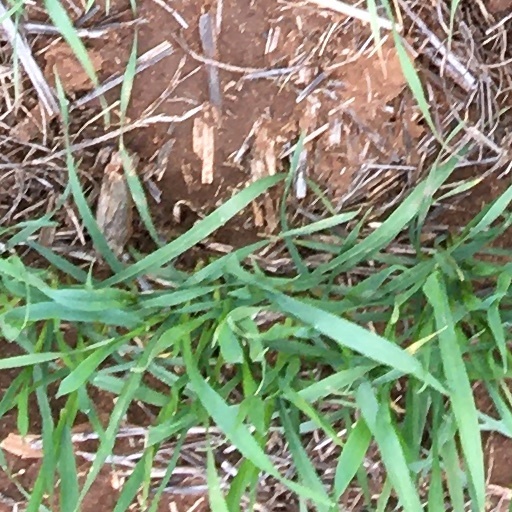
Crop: wheat